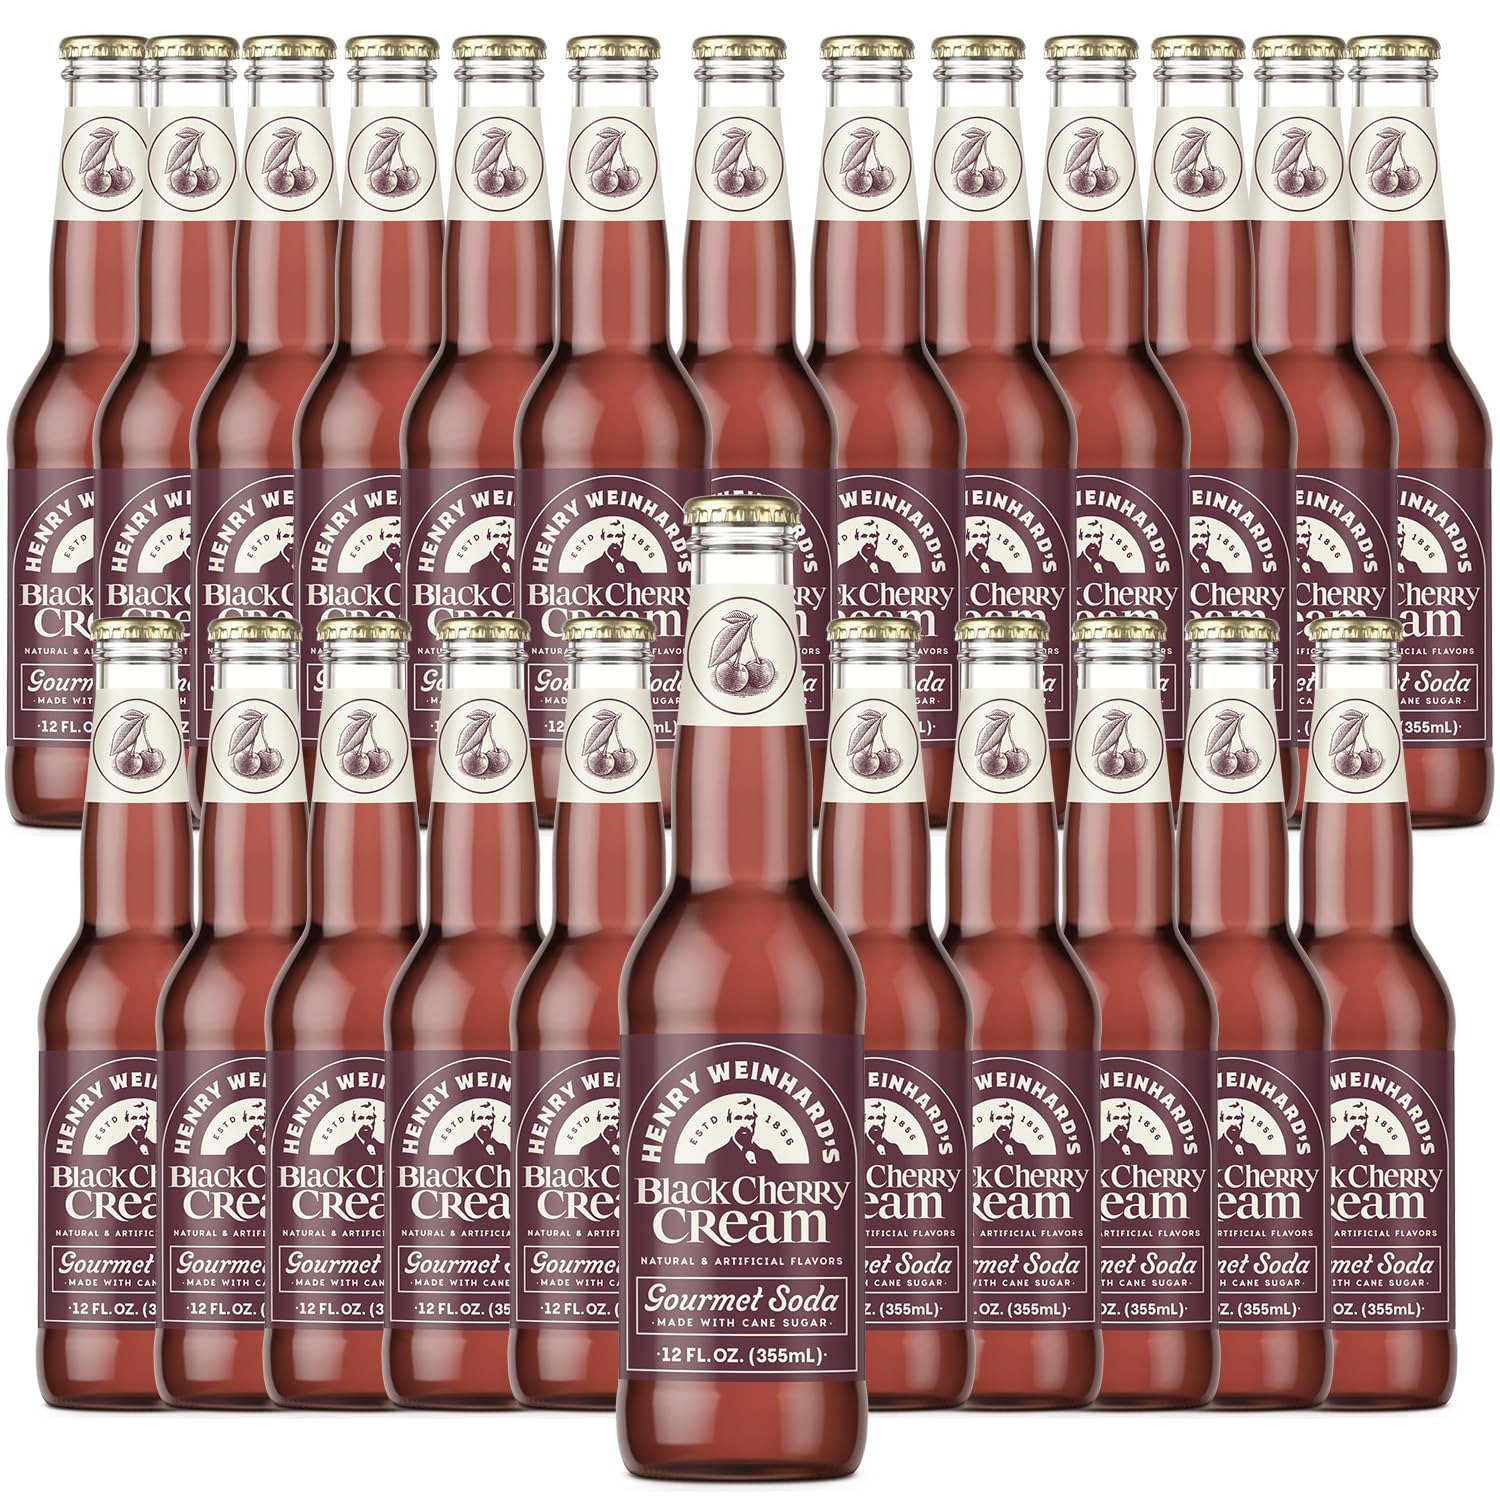
Item Name: Henry Weinhard's Black Cherry Cream Soda 24 Pack | 12oz Glass Bottles | Classic American Fla-vor | Premium Craft Soda
Bullet Point 1: Rich Fruit Flavor: Our Black Cherry Cream Soda is a vibrant blend of the freshest Oregon Bing cherries, black cherries, and raspberries, offering a bold and fruity taste.
Bullet Point 2: Bourbon Vanilla Touch: Infused with a hint of Bourbon vanilla, this soda delivers a smooth, creamy finish that perfectly complements the rich cherry and raspberry flavors.
Bullet Point 3: Perfect Escape: Designed for moments when you want to unwind and forget everything else, this soda provides a delightful and indulgent experience with every sip.
Bullet Point 4: Nutrition Facts: Each 12oz bottle contains 170 calories, 41g of total carbohydrates, 40g of sug-ar, 25mg of sodium, 0g of fat, and 0g of protein.
Bullet Point 5: Cane Sugar Sweetness: Sweetened with cane sugar, ensuring a natural and satisfying sweet-ness that enhances the soda's rich, fruity profile.
Bullet Point 6: No Fat, Full Flavor: With 0g of fat, our Black Cherry Cream Soda offers a rich and indulgent taste without the guilt, making it a perfect treat for any occasion.
Bullet Point 7: Premium Ingredients: Made with carbonated water, cane sugar, and a blend of natural and ar-tificial flavors, this soda guarantees a consistently delicious and refreshing experience.
Value: 12.0
Unit: Fl Oz

Price: 49.98